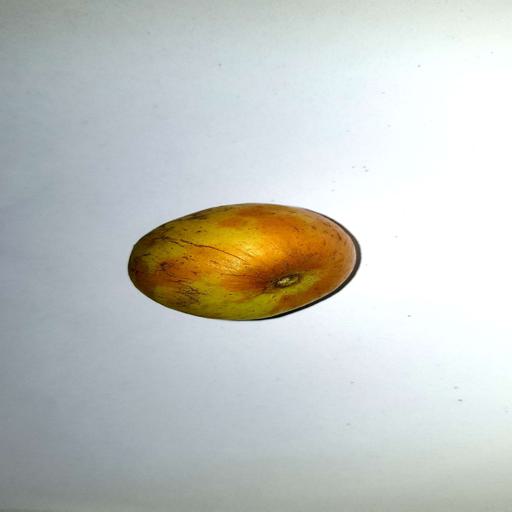
Label: healthy